Iggy Azalea

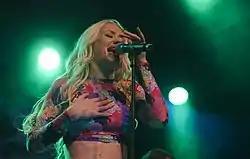
Azalea performing at Converse Get Dirty Festival in Austria, April 2013

Amethyst Amelia Kelly was born in Sydney, New South Wales and grew up in Mullumbimby. Her father, Brendan Kelly, was a painter and comic artist, while her mother, Tanya, cleaned holiday houses and hotels. Azalea lived in a house that her father built by hand from mud-bricks, surrounded by of land. She has two siblings named Mathias and Emerald Kelly. Azalea has also said that her father "made her look at [art] as a teenager", which has always influenced her life and work. She began rapping at age 14. Before embarking on a solo career, Azalea formed a group with two other girls from her neighborhood: "I was like, I could be the rapper. This could be like TLC. I'll be Left Eye." Azalea eventually decided to disband the group because the other girls were not taking it seriously: "I take everything I do serious [sic]. I'm too competitive."